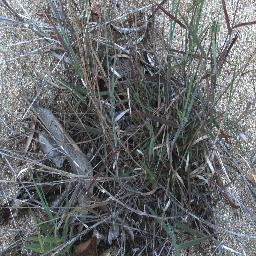
Label: negative